Con Games

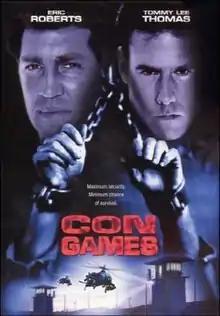

Con Games is a 2001 American direct to video action drama film written and directed by Jefferson Edward Donald, starring Tommy Lee Thomas, Eric Roberts, Martin Kove, Amy Fadhli, and Matthew Ansara.